Théophile Rudolphe Studer

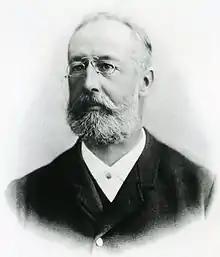

Théophile Rudolphe Studer or Theophil Studer (27 November 1845 – 12 February 1922) was a Swiss ornithologist and marine biologist. He worked on the collections made on the voyage of the and produced a catalogue of the birds of the Switzerland. Another major work was on the study of dog skeletons associated with prehistoric human settlements. He worked as a professor of zoology at the University of Bern from 1873.